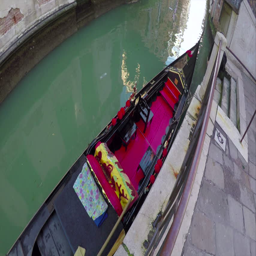
gondola , the symbol is a traditional rowing boat